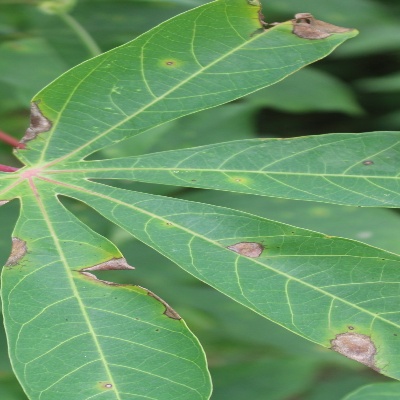
Crop: Cassava
Condition: brown spot